Belarus and the International Monetary Fund

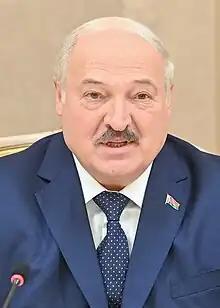
Alexander Lukashenko, President of Belarus since 1994

Belarus and the International Monetary Fund cover the relations between the country of Belarus and the International Monetary Fund. The Republic of Belarus became a member of the International Monetary Fund on July 10, 1992, and has since taken out a significant amount of loans to stabilize its economy, manage the balance of payments and deal with hyperinflation.